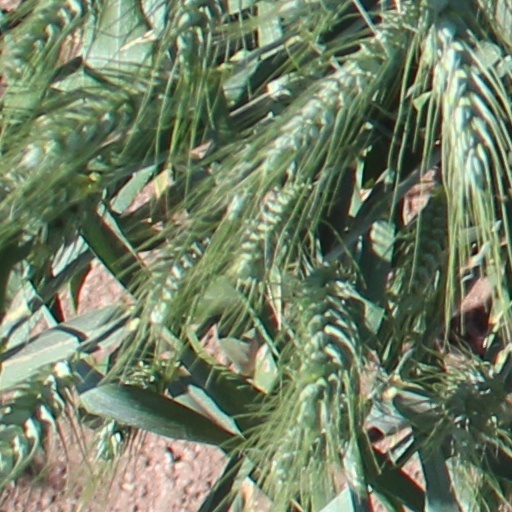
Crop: wheat